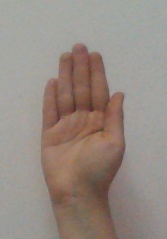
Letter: seen